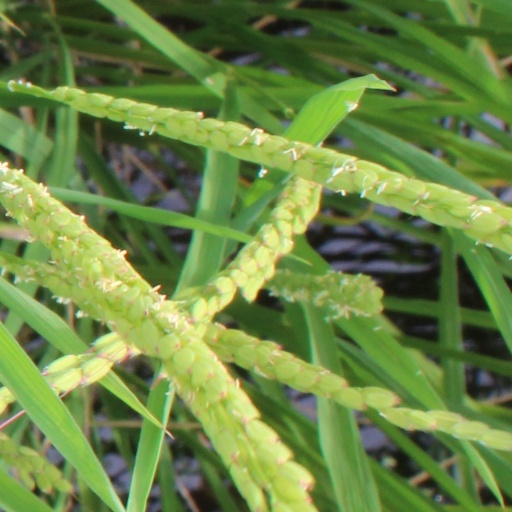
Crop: rice